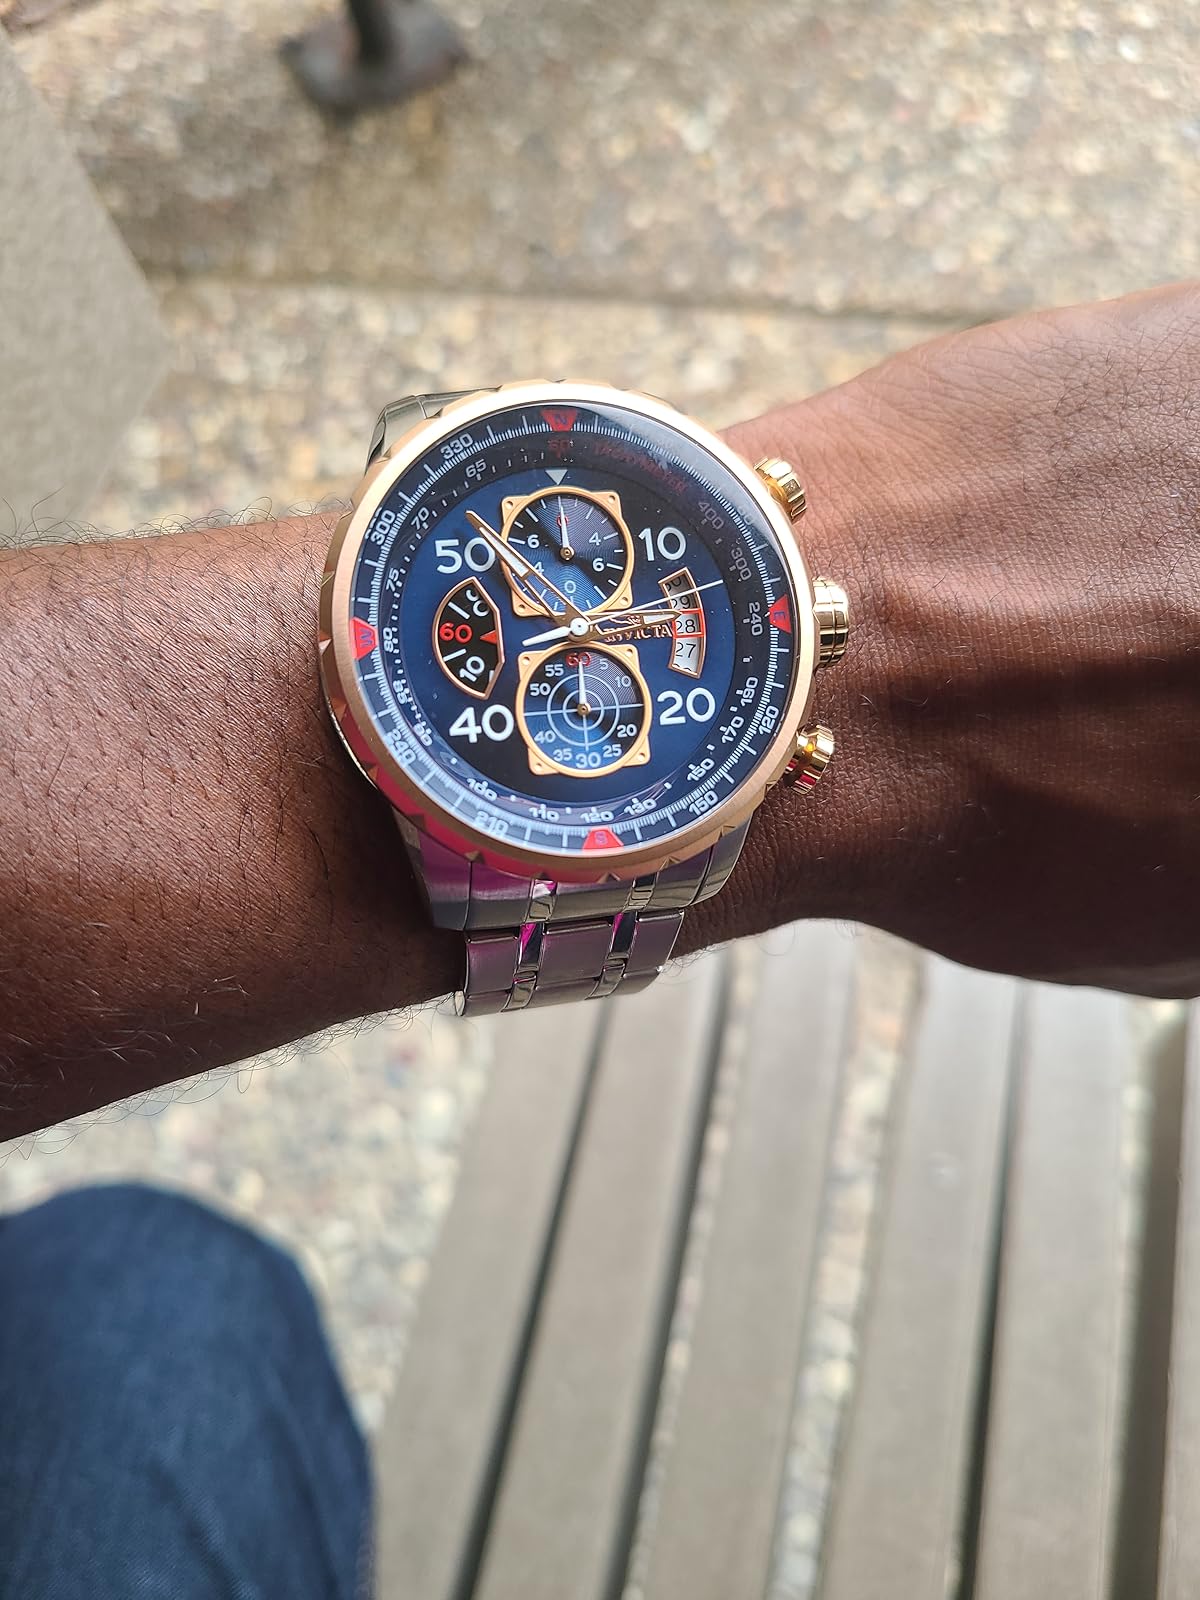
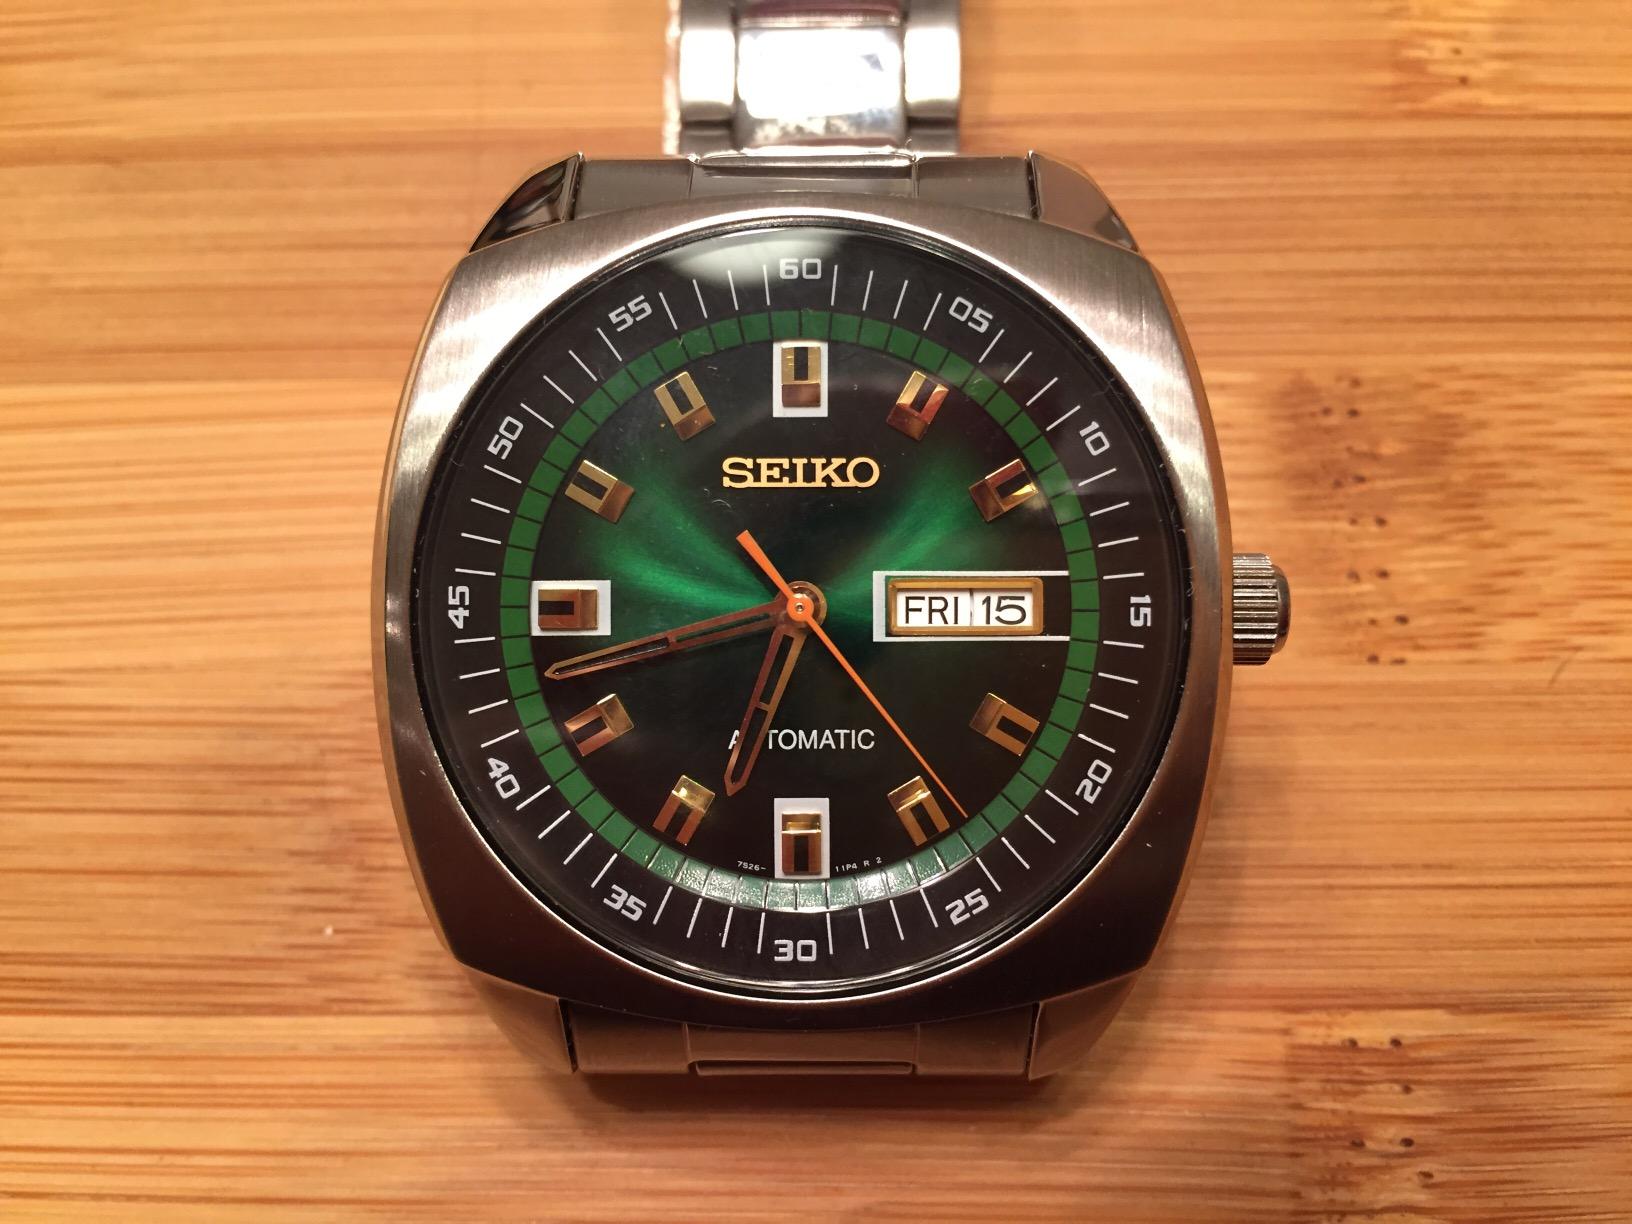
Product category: accessories_watch
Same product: no